Daizee Haze

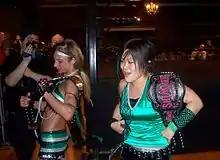
Haze (left) and Tomoka Nakagawa after winning the Shimmer Tag Team Championship

Haze returned to a wrestling role on April 10 at the tapings of Volumes 29 and 30. On Volume 29 she was defeated by Misaki Ohata and afterwards turned heel and attacked her. On Volume 30 Haze and Tomoka Nakagawa defeated Ohata and Jamilia Craft, another one of Haze's students from the Shimmer Wrestling School, in a tag team match. The following day at the tapings of Volumes 31 and 32, Haze lost to Ayako Hamada and defeated Ayumi Kurihara via countout in singles matches. On September 11, 2010, at the tapings of Volume 33 Haze was defeated by Kurihara in a rematch. Later that day in a match taped for Volume 34, Haze suffered an upset loss against Tenille. The following day Haze re–formed her team with Tomoka Nakagawa, when the two of them defeated Pretty Bitchin' (Nikki Roxx and Ariel) in a match taped for Volume 35. On Volume 36 Haze took part in an eight-woman elimination tag team match, where she, Nakagawa, Sara Del Rey and Madison Eagles were defeated by Ayako Hamada, Ayumi Kurihara, Cheerleader Melissa and Serena Deeb. On March 26, 2011, Haze was defeated by Serena Deeb on Volume 37 and defeated Courtney Rush as part of the tapings of Volume 38, before reaffirming her partnership with Tomoka Nakagawa by pointing out that they were undefeated in tag team matches. The following day, at the tapings of Volume 40, Haze and Nakagawa defeated the Seven Star Sisters (Hiroyo Matsumoto and Misaki Ohata) to win the Shimmer Tag Team Championship. Haze and Nakagawa lost the title to Ayako Hamada and Ayumi Kurihara on October 1 at Volume 41. After the loss, Haze announced that she was quitting the promotion. On October 11, 2015, Haze made a one-night return to wrestling during Shimmer's tenth anniversary weekend, when she took part in Portia Perez's retirement match, where she, Kellie Skater, Lexie Fyfe and Madison Eagles defeated Perez, Kimber Lee, Lacey and Nicole Matthews.